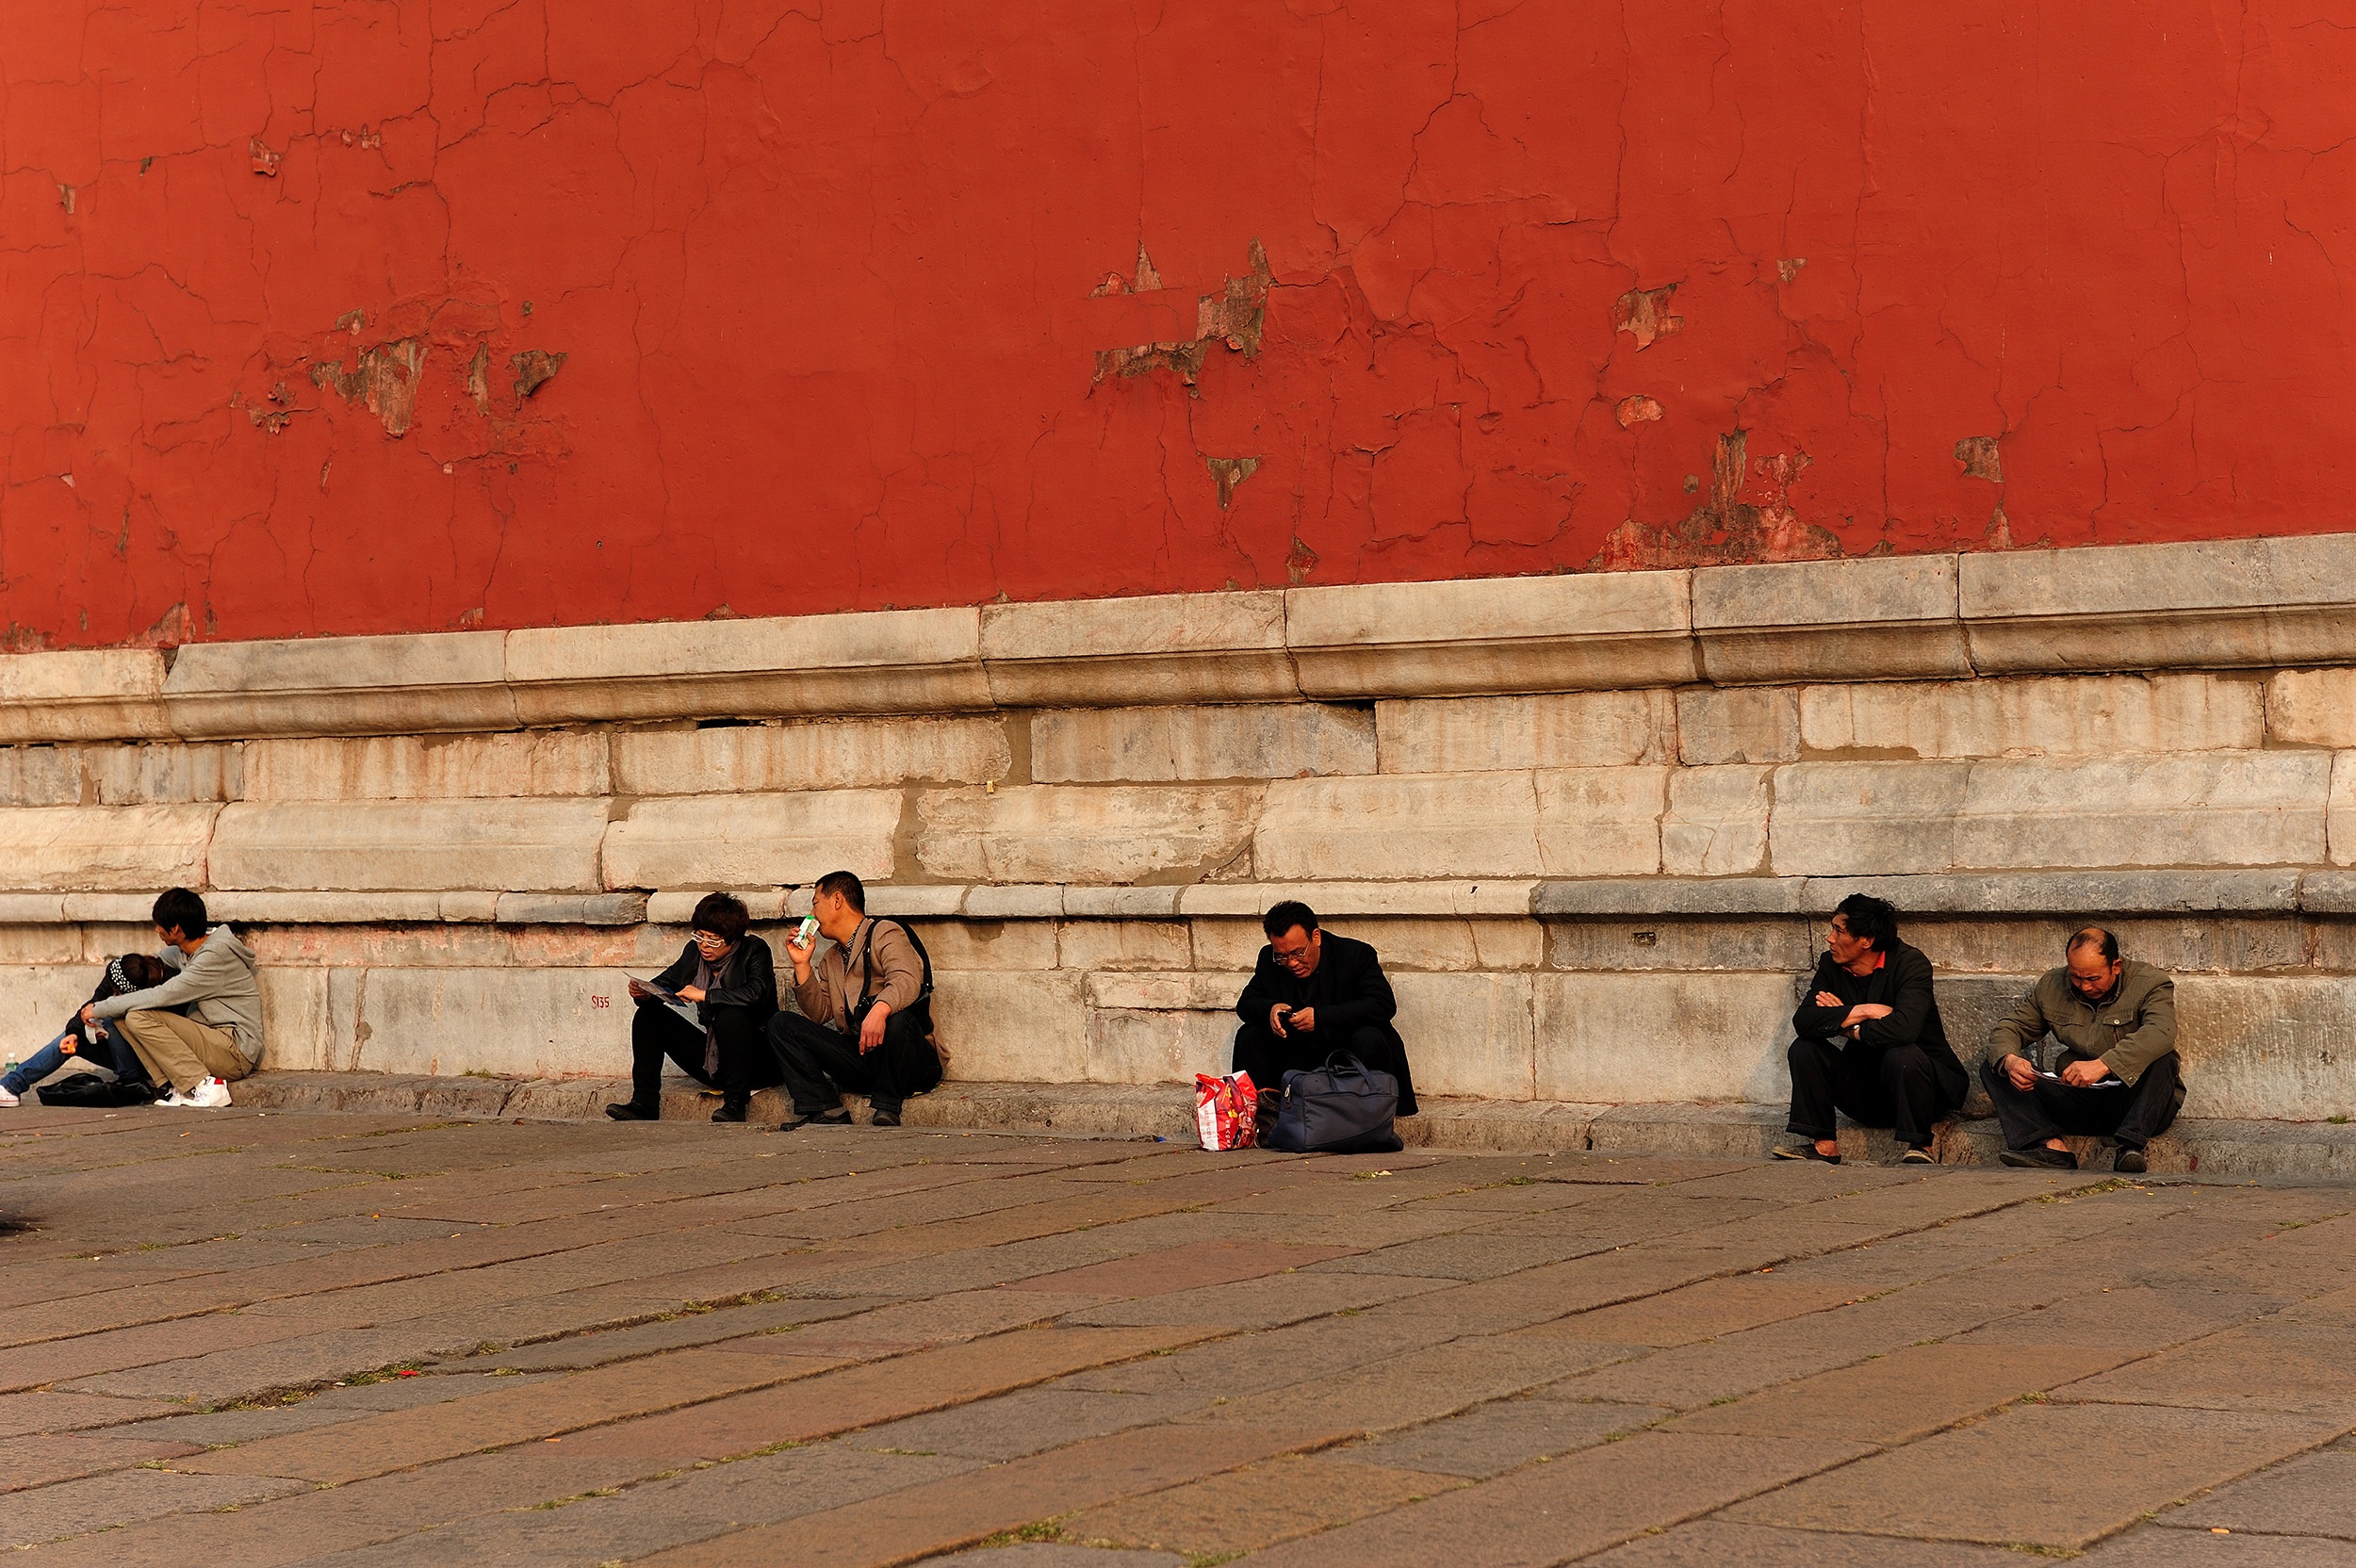
red, temple, beijing, tradition, the national palace museum, red wall, ancient history